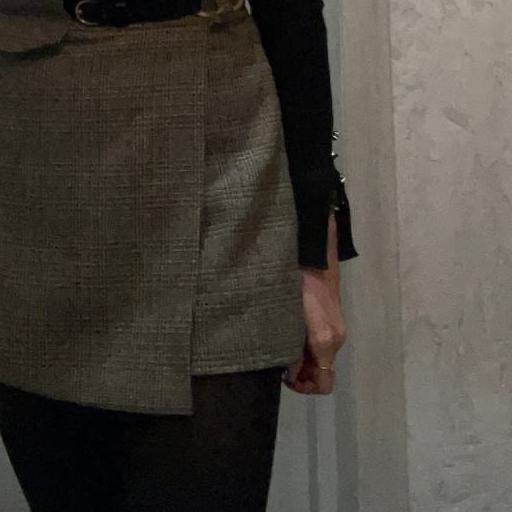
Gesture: no_gesture